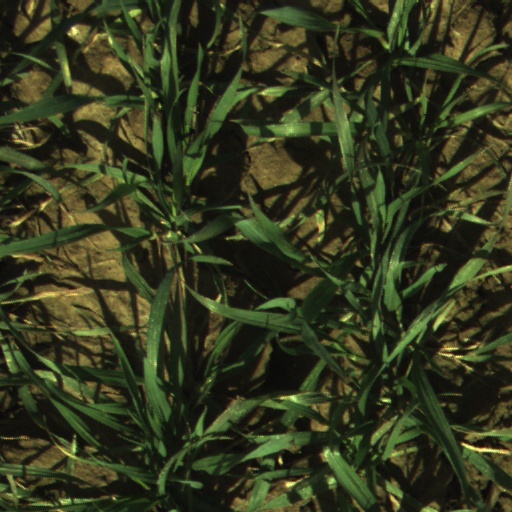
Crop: wheat